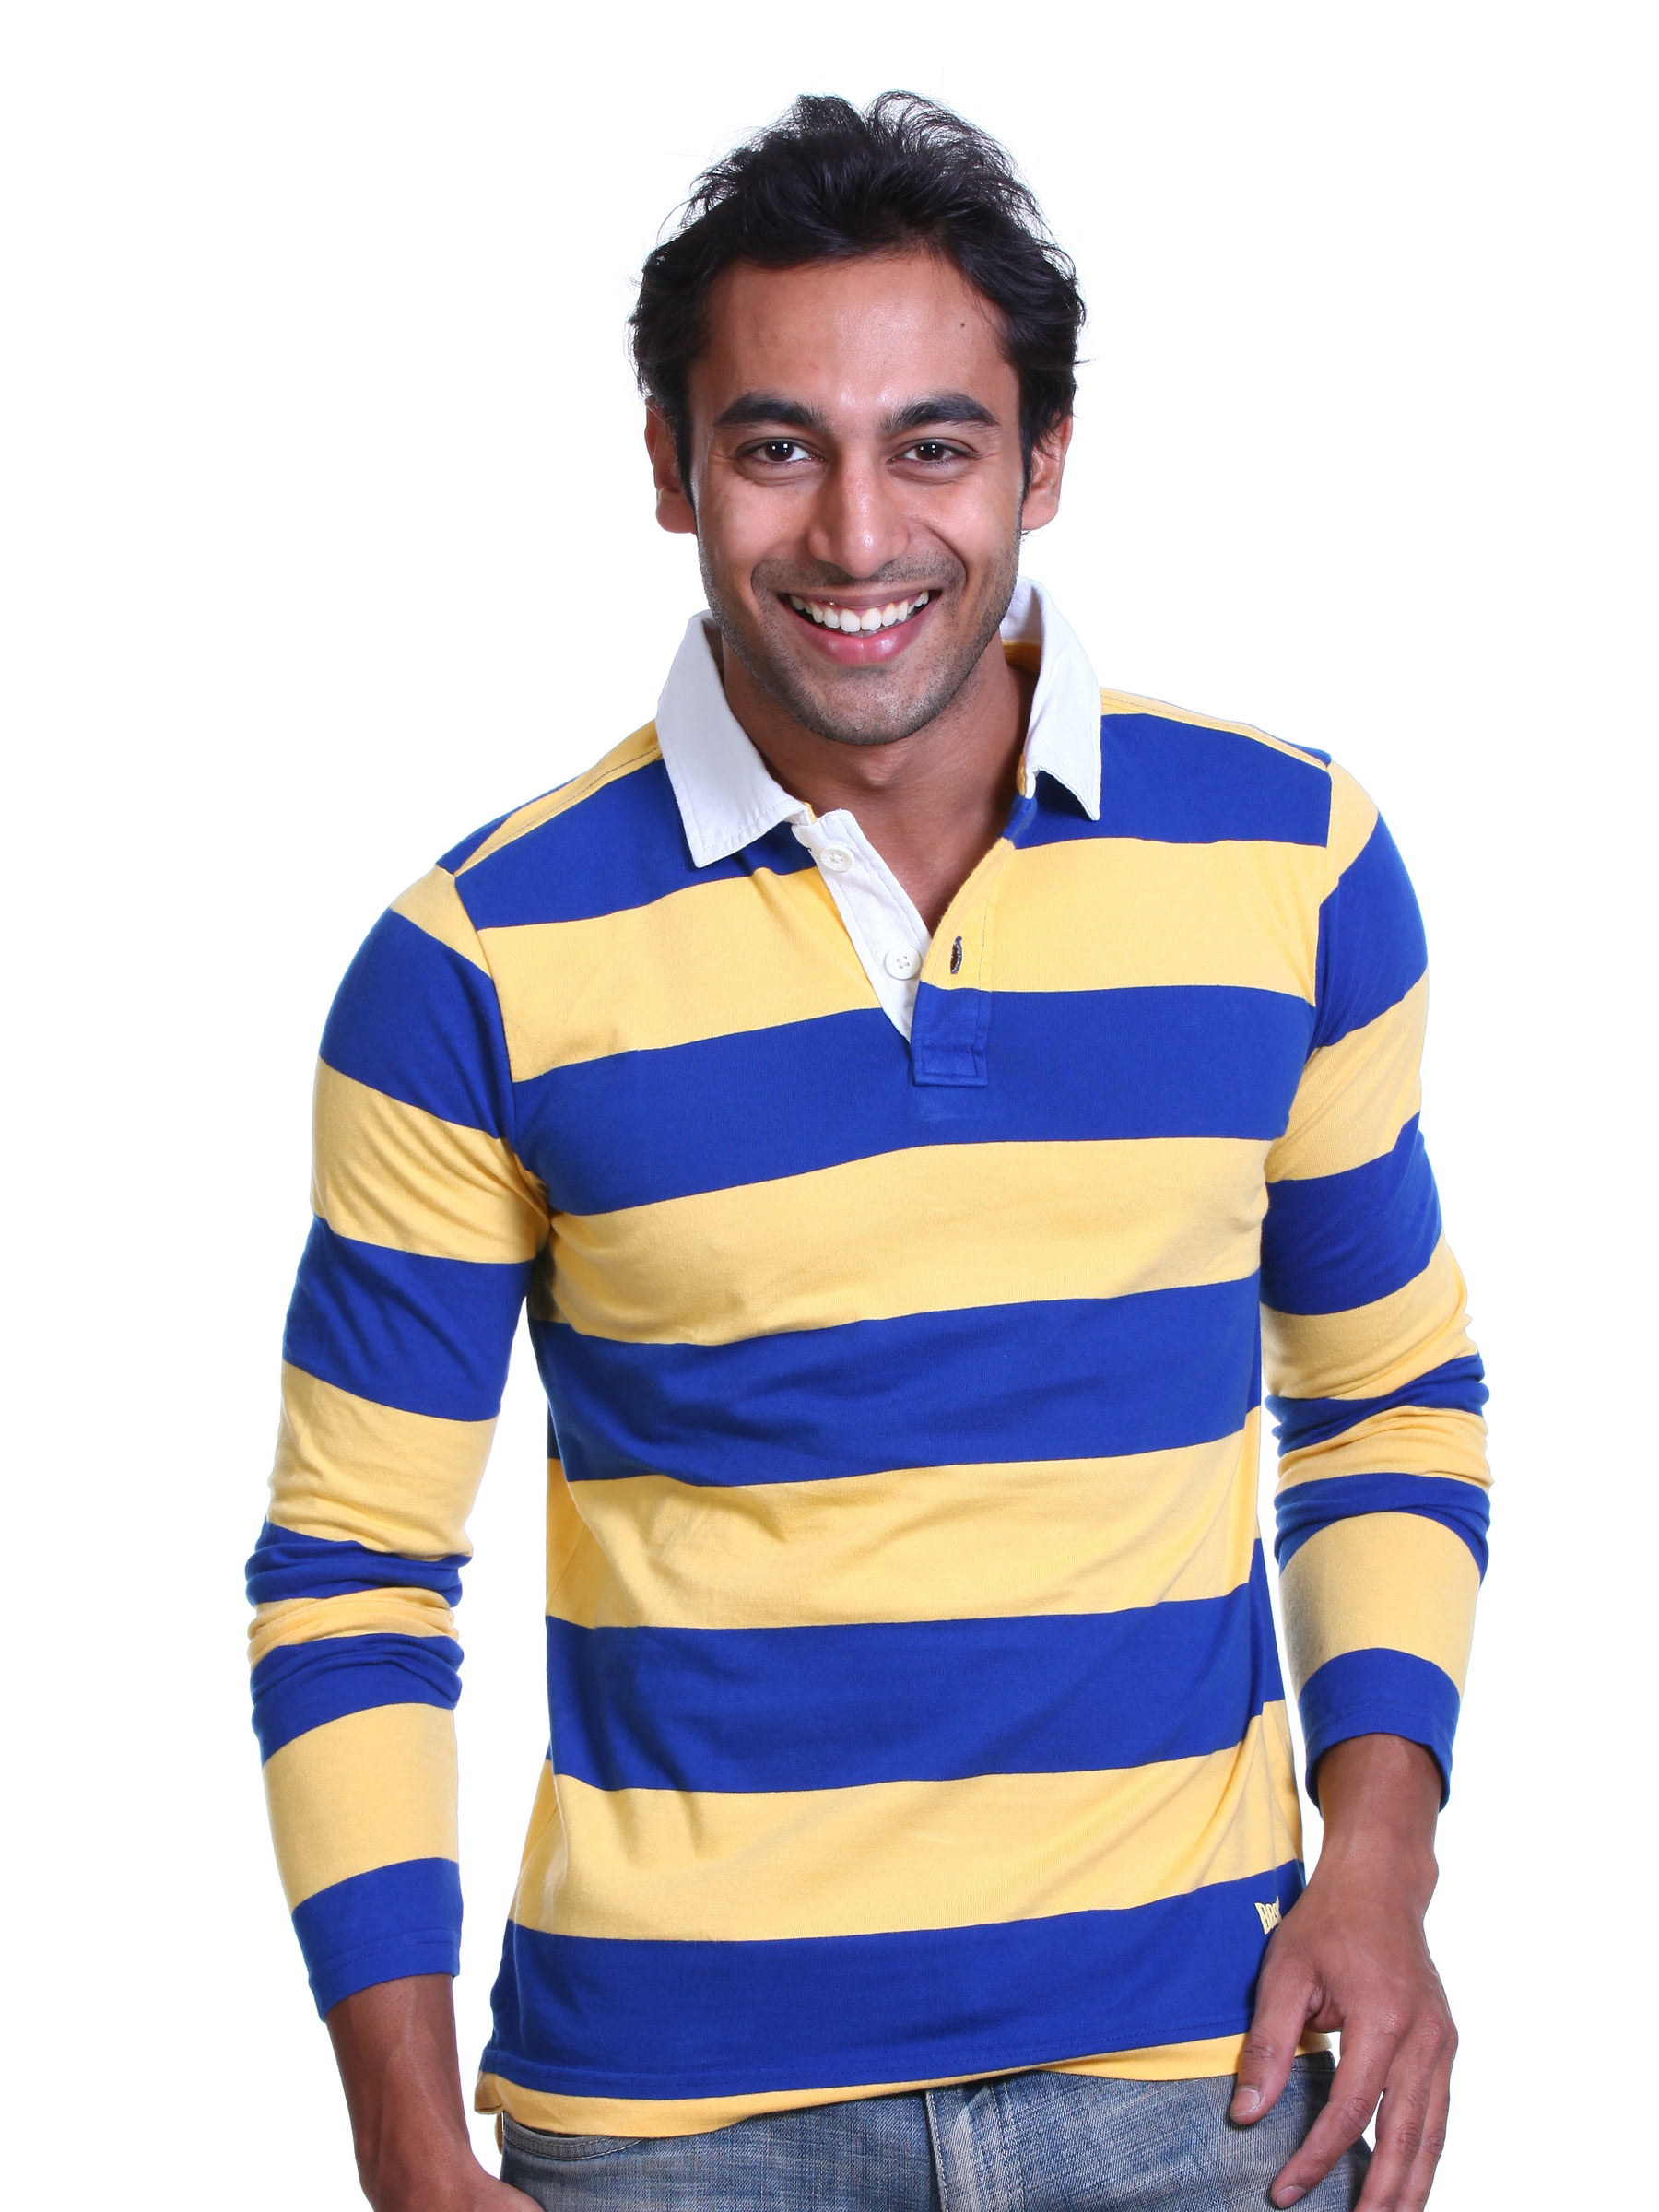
Basics Men Blue & Yellow Polo T-shirt
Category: Apparel / Topwear / Tshirts
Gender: Men
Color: Navy Blue
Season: Spring 2011
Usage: Casual